Infamous (video game)

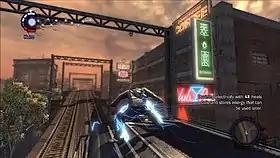
The player can use Cole to extract electricity from nearby power sources for later use.

"Infamous" is an action-adventure game set in an open world environment and played from a third-person perspective where the player controls Cole and primarily interacts with the world of Empire City through Cole's newly gained electricity-based powers; these are used for movement, offense and defense in combat, and either for better or worse in dealing with the citizens of Empire City. In order for Cole to use his powers, he must have stored electrical power, represented by a node meter on the player's heads up display (HUD). The player can recharge Cole by draining electricity from powered sources or from living beings; recharging also restores Cole's health, which is indicated by blood splattering onto the screen. The more damage that Cole takes, the more blood that covers the screen. When Cole's health is at a critical level, the screen will turn black and white, and if Cole takes a little bit more damage while the screen is black and white, a heartbeat will be heard and will get slower and slower as Cole takes more damage, until it is beating dangerously slow. At this point, further damage to Cole will kill him. If the player stays out of battle long enough, Cole's health will regenerate over time. The game features seventeen different electrical powers, ranging from simple bolts that do not consume Cole's energy to wide-field lightning storms that drain most of Cole's energy. The player can use such powers, giving the player options in certain situations. For example, the player may fire at a generator near foes to cause it to explode and cripple his opponents, then restrain them or fire at the body to kill the enemy.